Robert C. Graham House

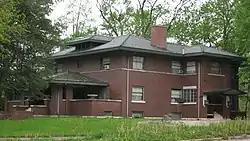
Robert C. Graham House, April 2011

Robert C. Graham House, also known as Mimi's House and the Kelly-Graham House, is a historic home located at Washington, Daviess County, Indiana. It was built in 1912, and is a large two-story, Prairie School style glazed red brick dwelling. It has a low pitched hipped roof with wide overhanging eaves and covered with green Spanish tile. Its porches feature mosaic tile floors. From 1918 to 1967, it was the home of automobile manufacturer Robert C. Graham (1885-1967).